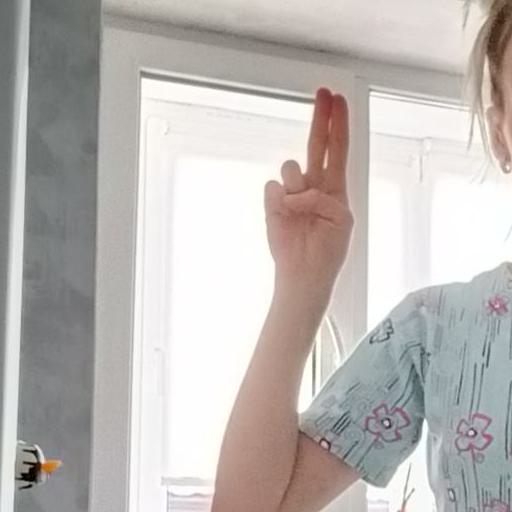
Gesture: two_up